Alys Fowler

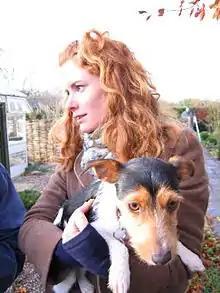
Fowler in 2007

Alys Fowler (born 9 November 1977) is a British horticulturist and journalist. She was a presenter on the long-running BBC television programme "Gardeners' World".